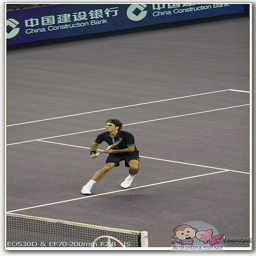
a person standing in the middle of a tennis court while playing a game
A tennis player is moving to the side in order to hit the ball.
A man is perparing to hit the tennis ball.
A person running with a tennis racket on a tennis court.
The man braces himself to hit the tennis ball.